Public housing estates in Tai Wai

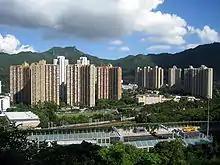
Hin Keng Estate

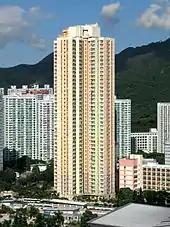
Hin Yiu Estate

Hin Keng Estate is a mixed public and TPS estate at the south of Tai Wai. Named for nearby Hin Tin Village and Keng Hau Village, the estate consists of 8 residential buildings completed between 1986 and 1989. Some of the flats were sold to tenants through Tenants Purchase Scheme Phase 3 in 2000. There is another adjacent public estate, Hin Yiu Estate, which has only one residential building.